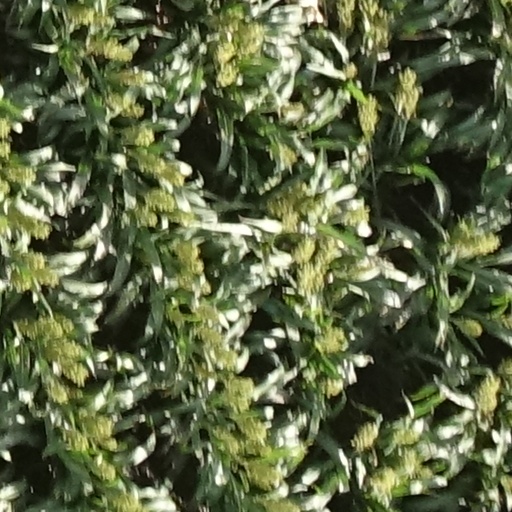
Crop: sorghum